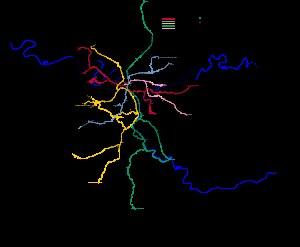
La zone 6 est une ancienne zone du système tarifaire zonal concentrique utilisé par les transports en commun d'Île-de-France, la plus extérieure. Elle disparaît le 1ᵉʳ juillet 2011.
La zone 5 est une zone du système tarifaire zonal concentrique utilisé par les transports en commun d'Île-de-France, la plus extérieure.